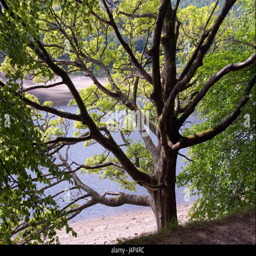
biological genus growing on the steep embankment